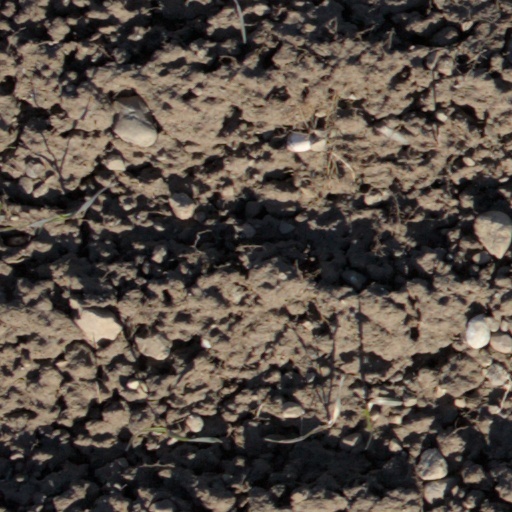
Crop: wheat